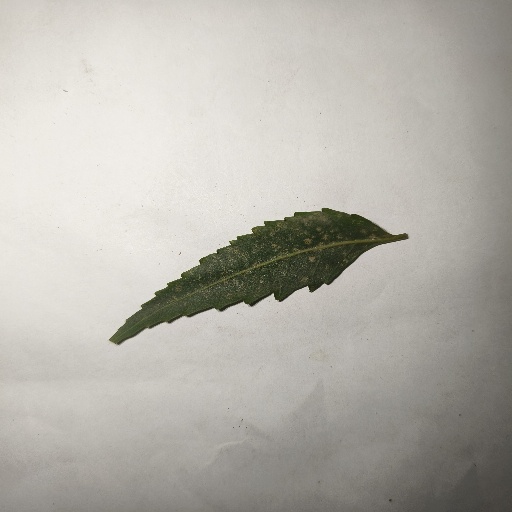
Species: Neem
Leaf condition: Powdery Mildew